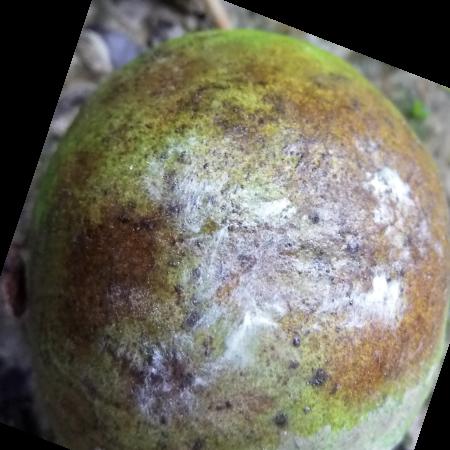
Label: Phytopthora